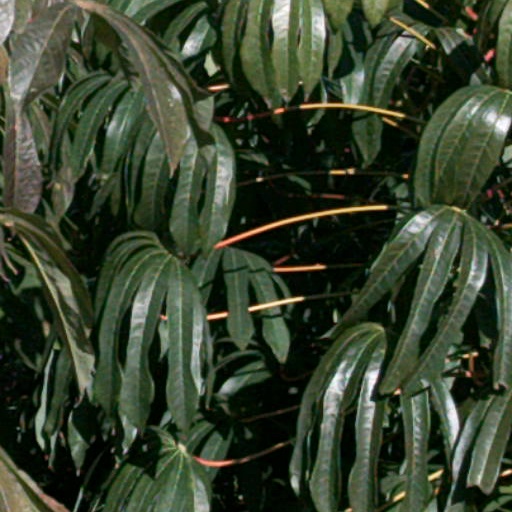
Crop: cassava